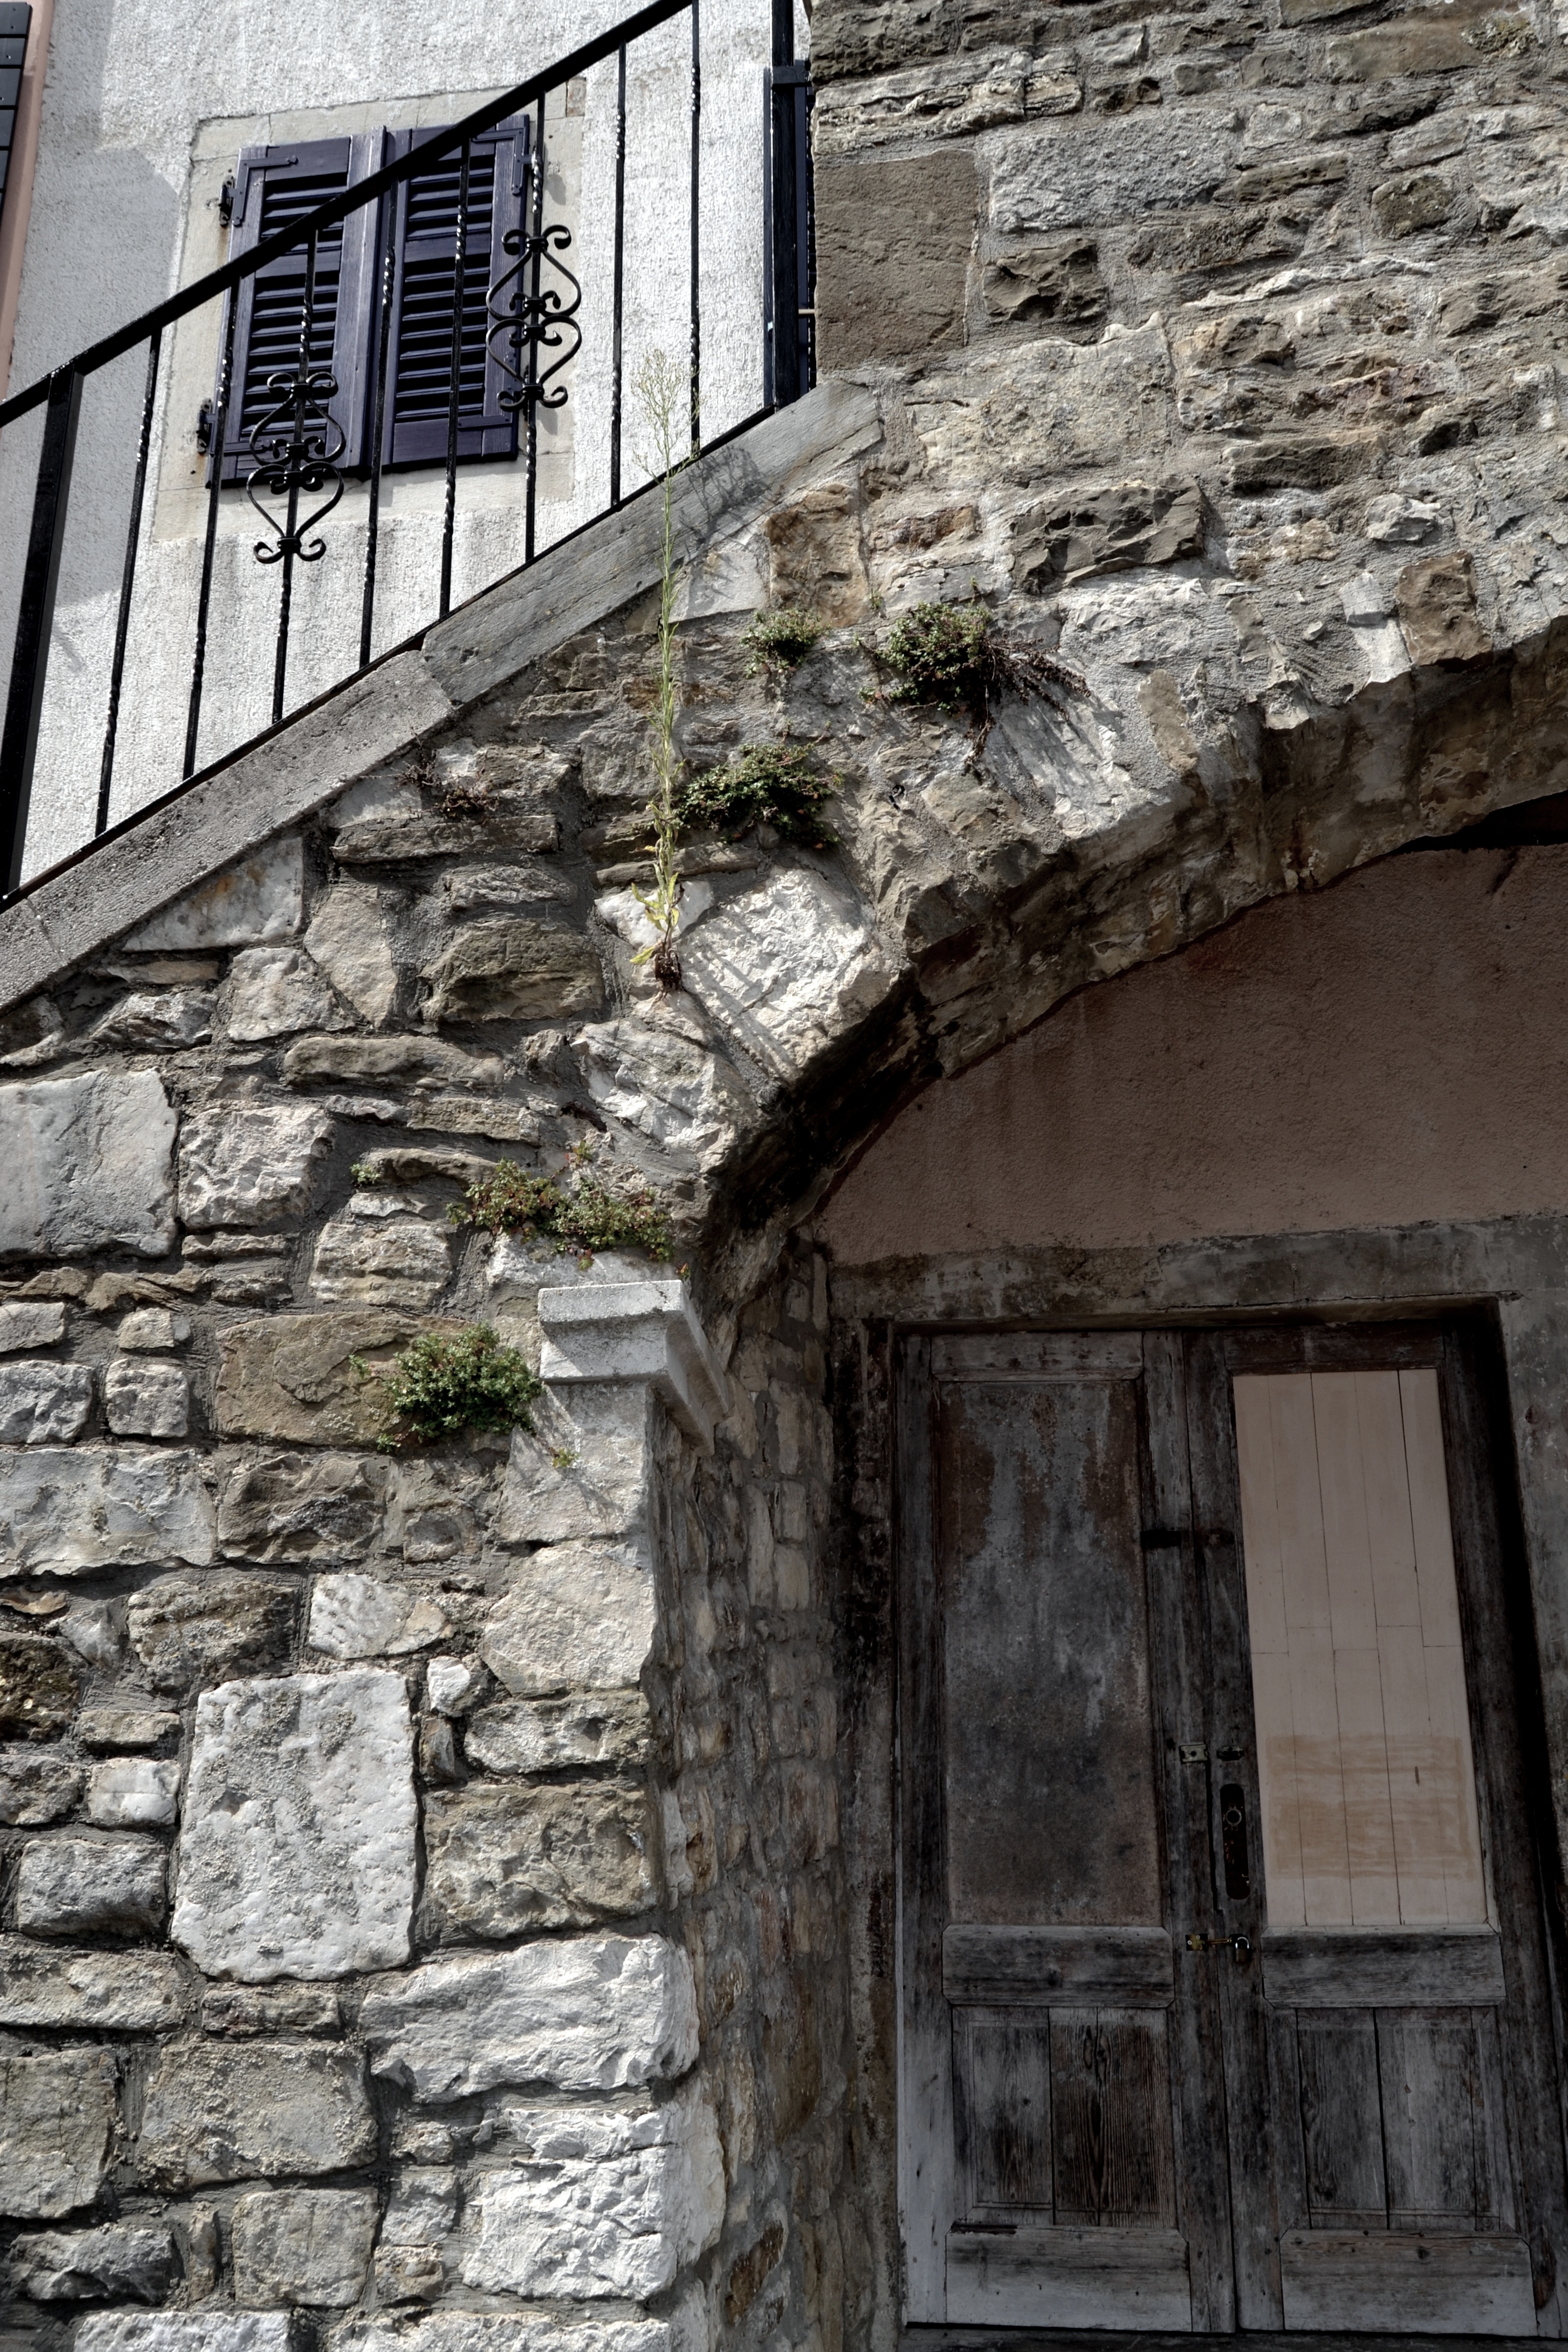
rock, architecture, wood, street, house, window, town, building, alley, wall, village, cottage, facade, brick, door, front door, ruins, monastery, history, stone house, urban area, ancient history